Allies of World War II

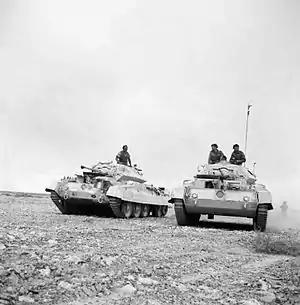
British Crusader tanks during the North African Campaign

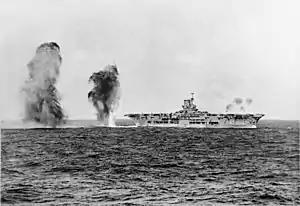
British aircraft carrier under attack from Italian aircraft during the Battle of Cape Spartivento (27 November 1940)

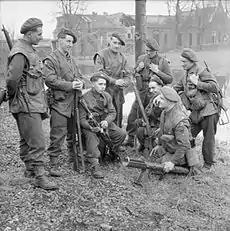
British soldiers of the King's Own Yorkshire Light Infantry in Elst, Netherlands on 2 March 1945

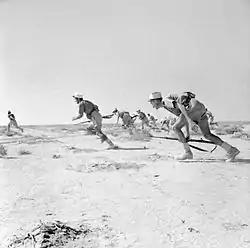
Free French forces at the Battle of Bir Hakeim, 1942

British Prime Minister, Neville Chamberlain delivered his "Ultimatum Speech" on 3 September 1939 which declared war on Germany, a few hours before France. As the Statute of Westminster 1931 was not yet ratified by the parliaments of Australia and New Zealand, the British declaration of war on Germany also applied to those dominions. The other dominions and members of the British Commonwealth declared war from 3 September 1939, all within one week of each other; they were Canada, British India and South Africa.